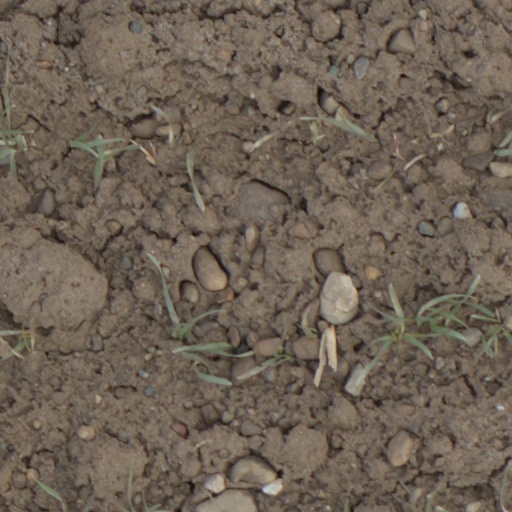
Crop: wheat